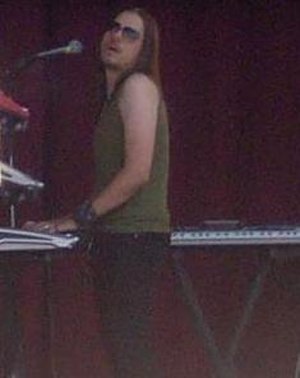
Janne Puurtinen
Janne Puurtinen.
Janne Johannes "Burton" Puurtinen spiller keybord i rockbandet HIM fra Finland.